Fogo de Chão

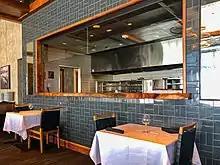
View of "open kitchen" broilers at Carle Place, New York location

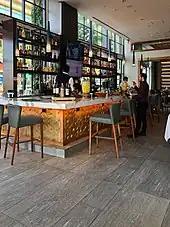
Extensive bar display at Rockville, Maryland location

The name Fogo de Chão means "ground fire", and refers to the traditional gaúcho method of roasting meats over an open fire. They offer either a "full experience", which includes continuous servings of fire-roasted beef, lamb, pork, chicken, and other meats, as well as a buffet or à la carte service.